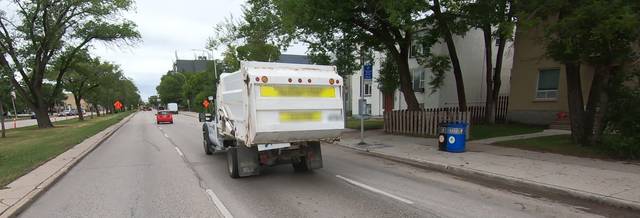
Region: Canada
Coordinates: 49.894, -97.117